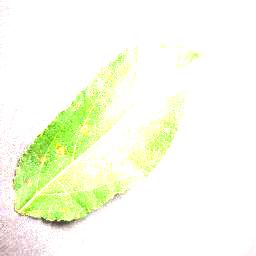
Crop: apple
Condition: cedar_rust